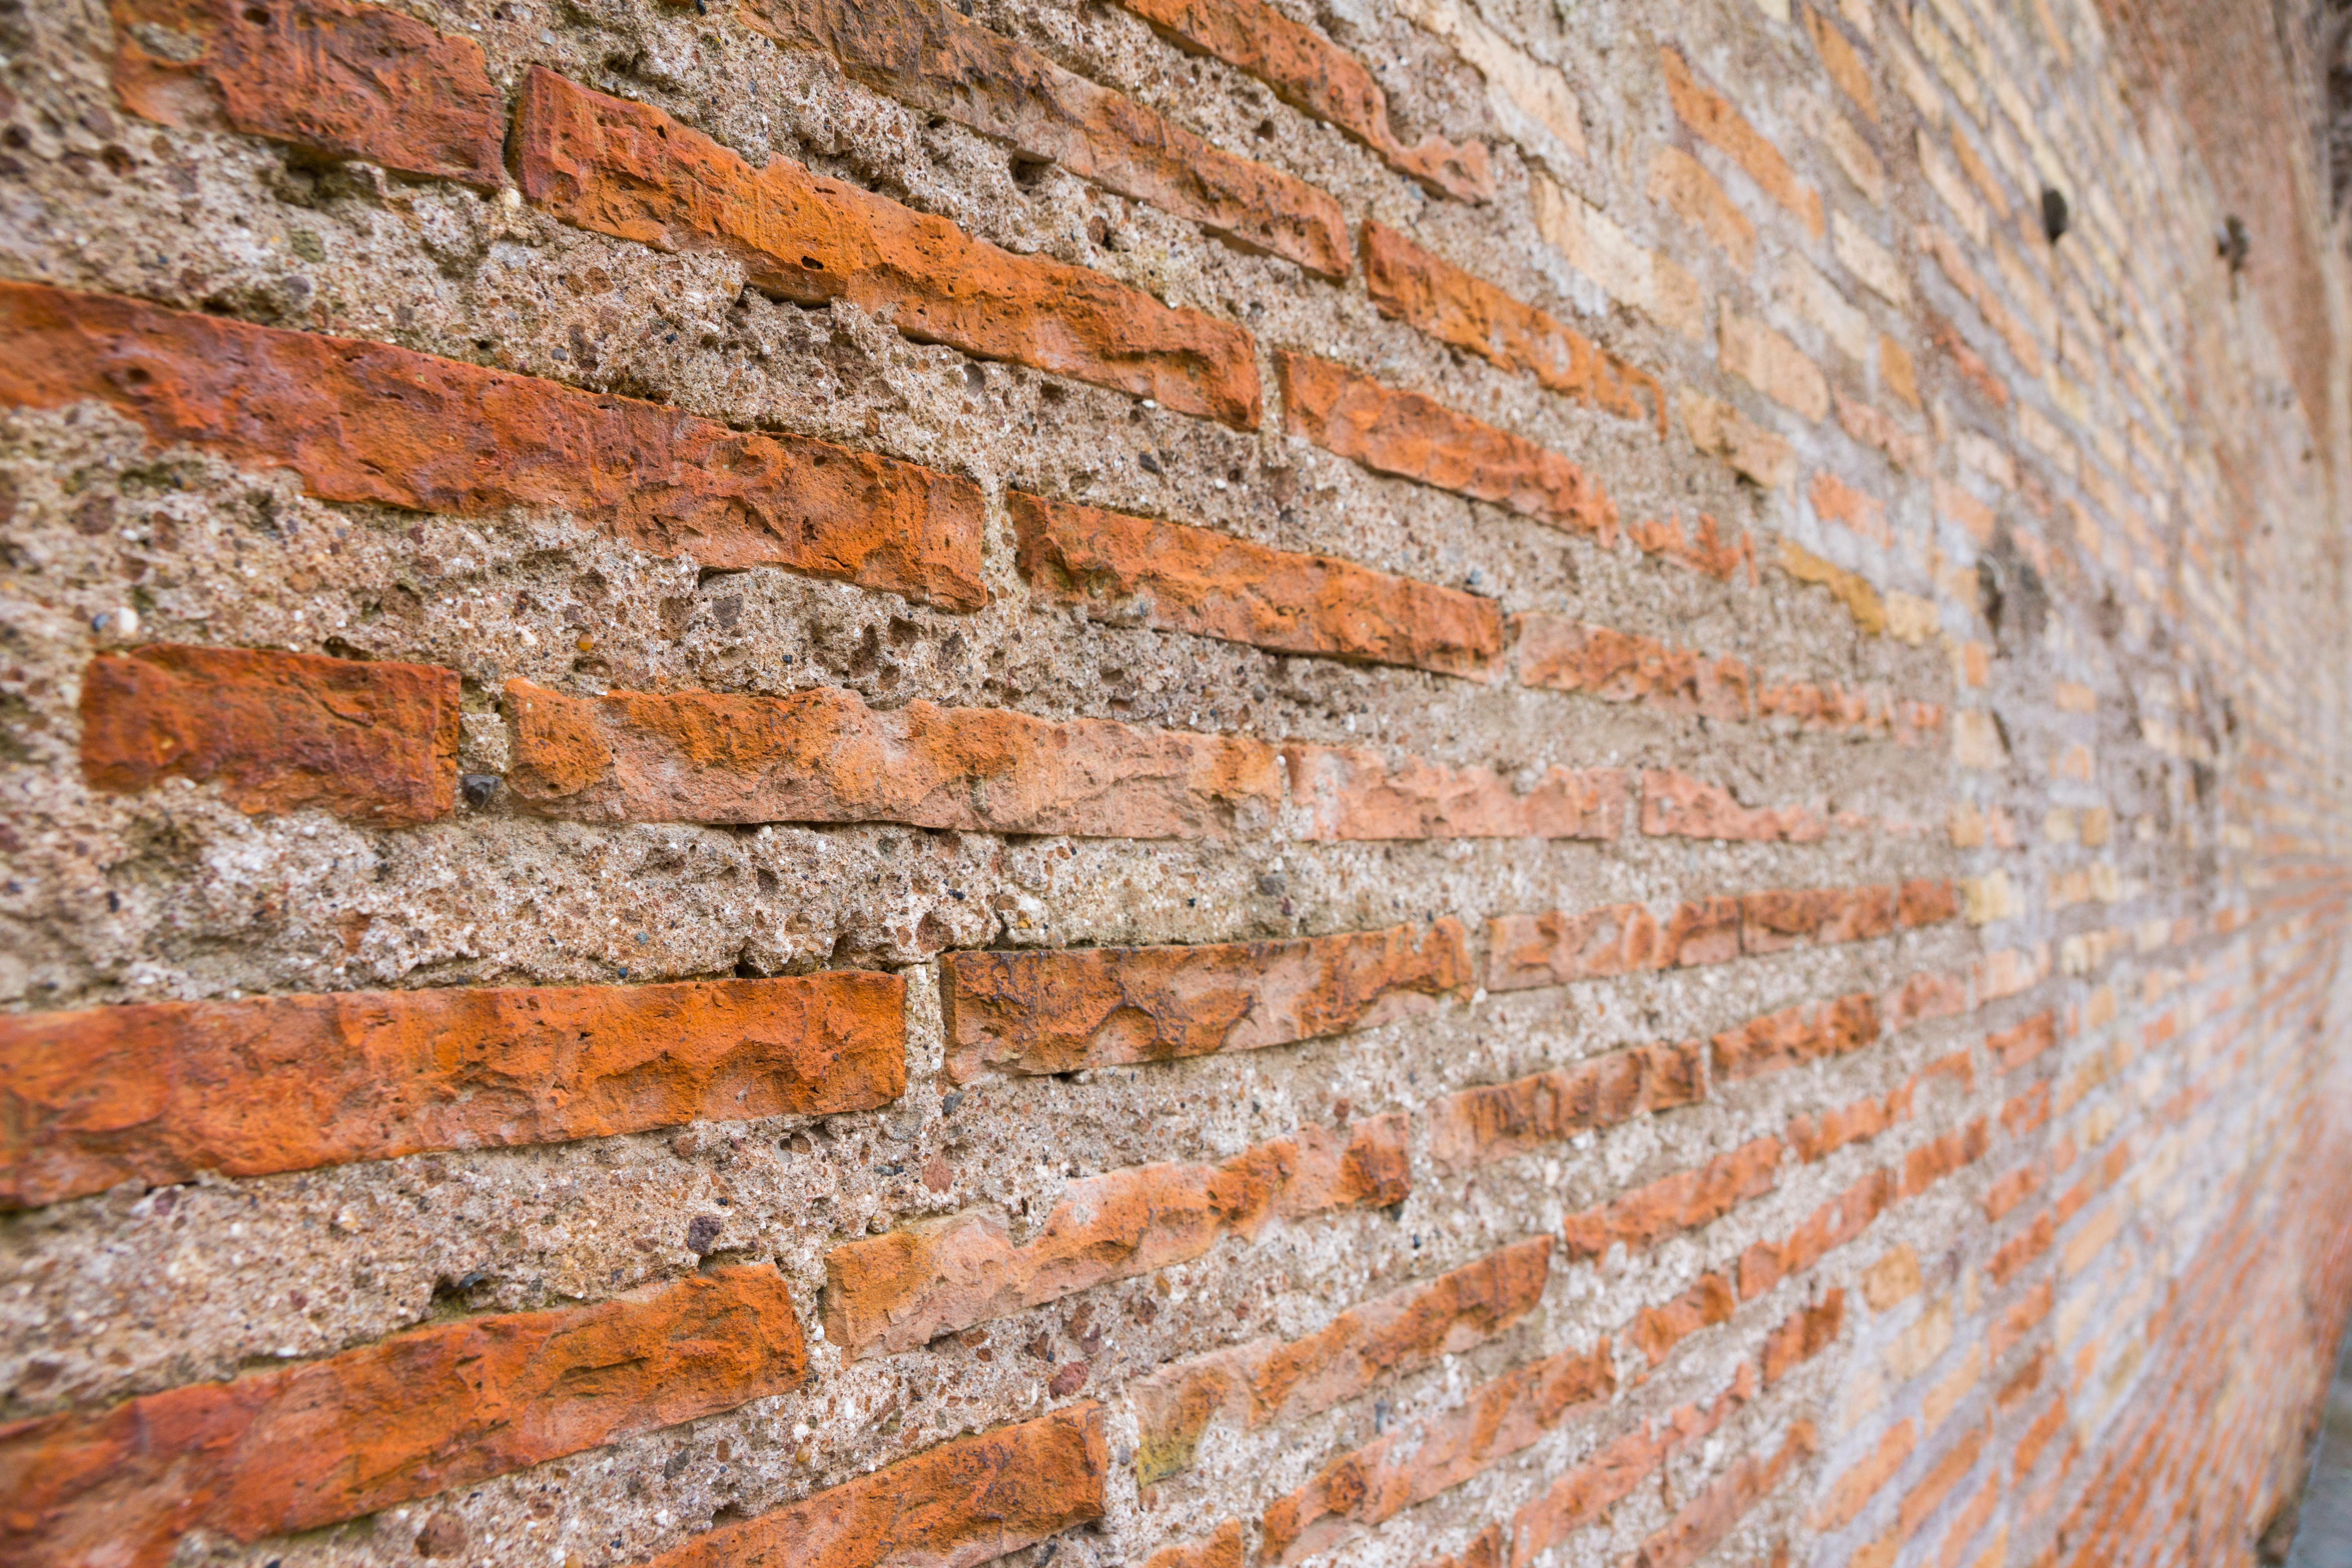
rock, structure, wood, texture, trunk, wall, formation, pattern, soil, stone wall, brick, material, brick wall, stones, background, brickwork, natural stone wall, natural stones